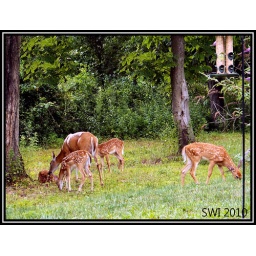
A doe and fawns having lunch in the backyard.Took this from the kitchen window of our apt.